Parasite-stress theory

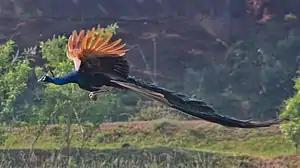
An example of a cost the peacock must bear from having such a large tail. The tail requires a lot of energy as it weighs the peacock down during its flight.

According to the Hamilton–Zuk hypothesis, female mate choice is based on the extent to which male secondary sexual characteristics are expressed, as these are thought to be indicative of a heritable resistance to pathogens. A meta-analysis reviewed studies exploring the magnitude of the relationship between expression of secondary sexual characteristics and parasite intensity, as well as level of host immune functioning. Consistent with the hypothesis proposed by Hamilton and Zuk, the meta-analysis revealed that males with the fewest parasites and/or the strongest immune systems typically had the most extravagant secondary sexual characteristics. With regards to parasite-stress theory, these findings would be interpreted as those men who have encountered more parasites – or are naturally less capable of dealing with parasites – are also less desirable mates to females, due to a lower genetic quality for the potential offspring.